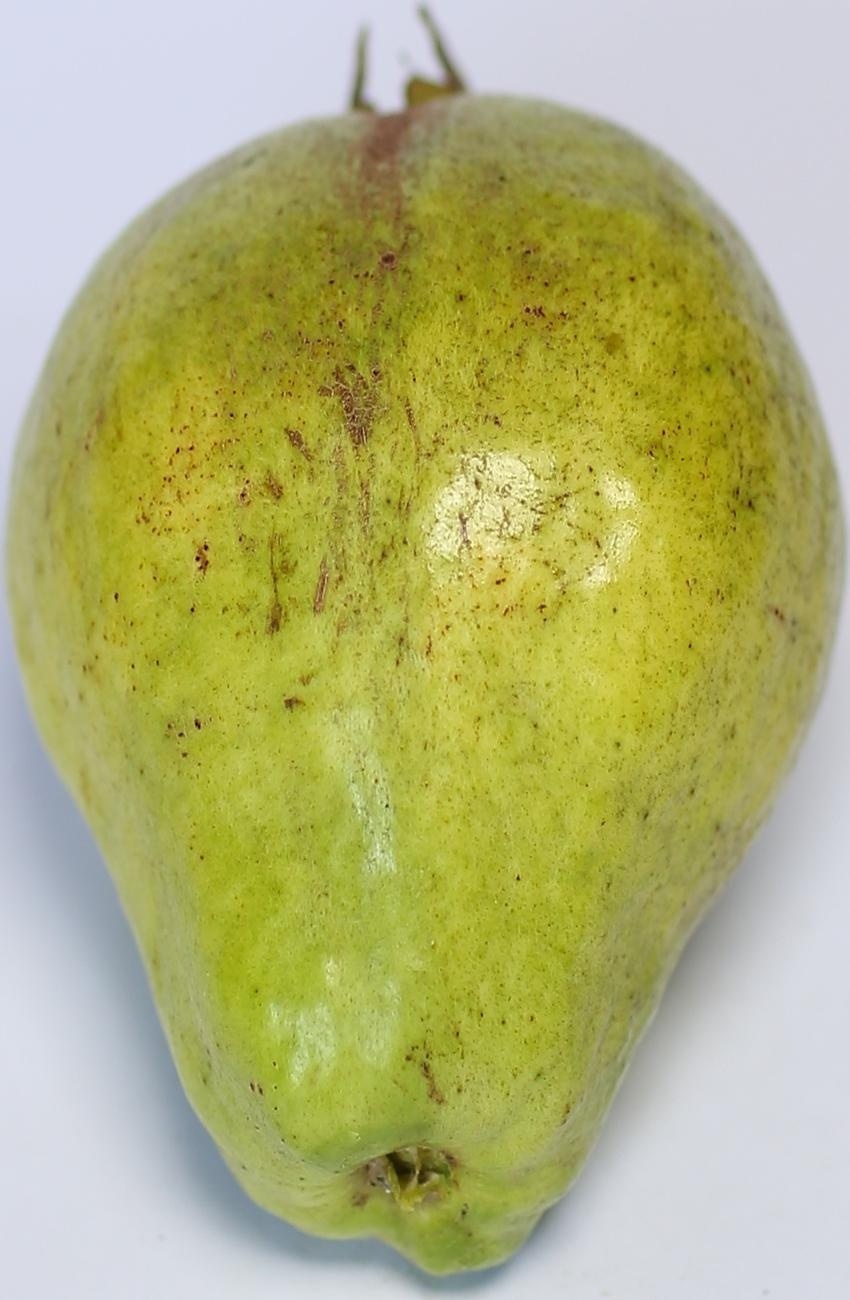
Maturity: green
Variety: thadhrami